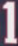
Number: 1